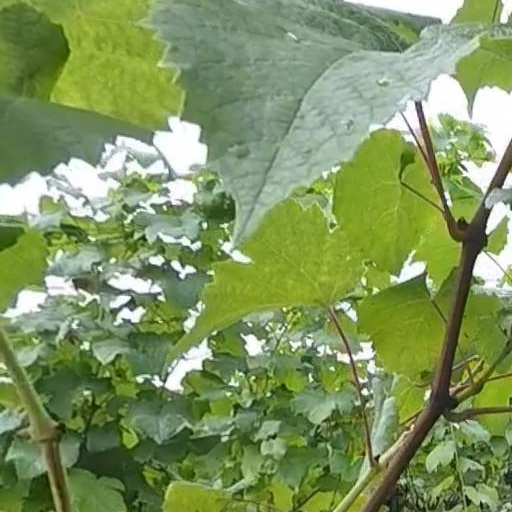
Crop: grape